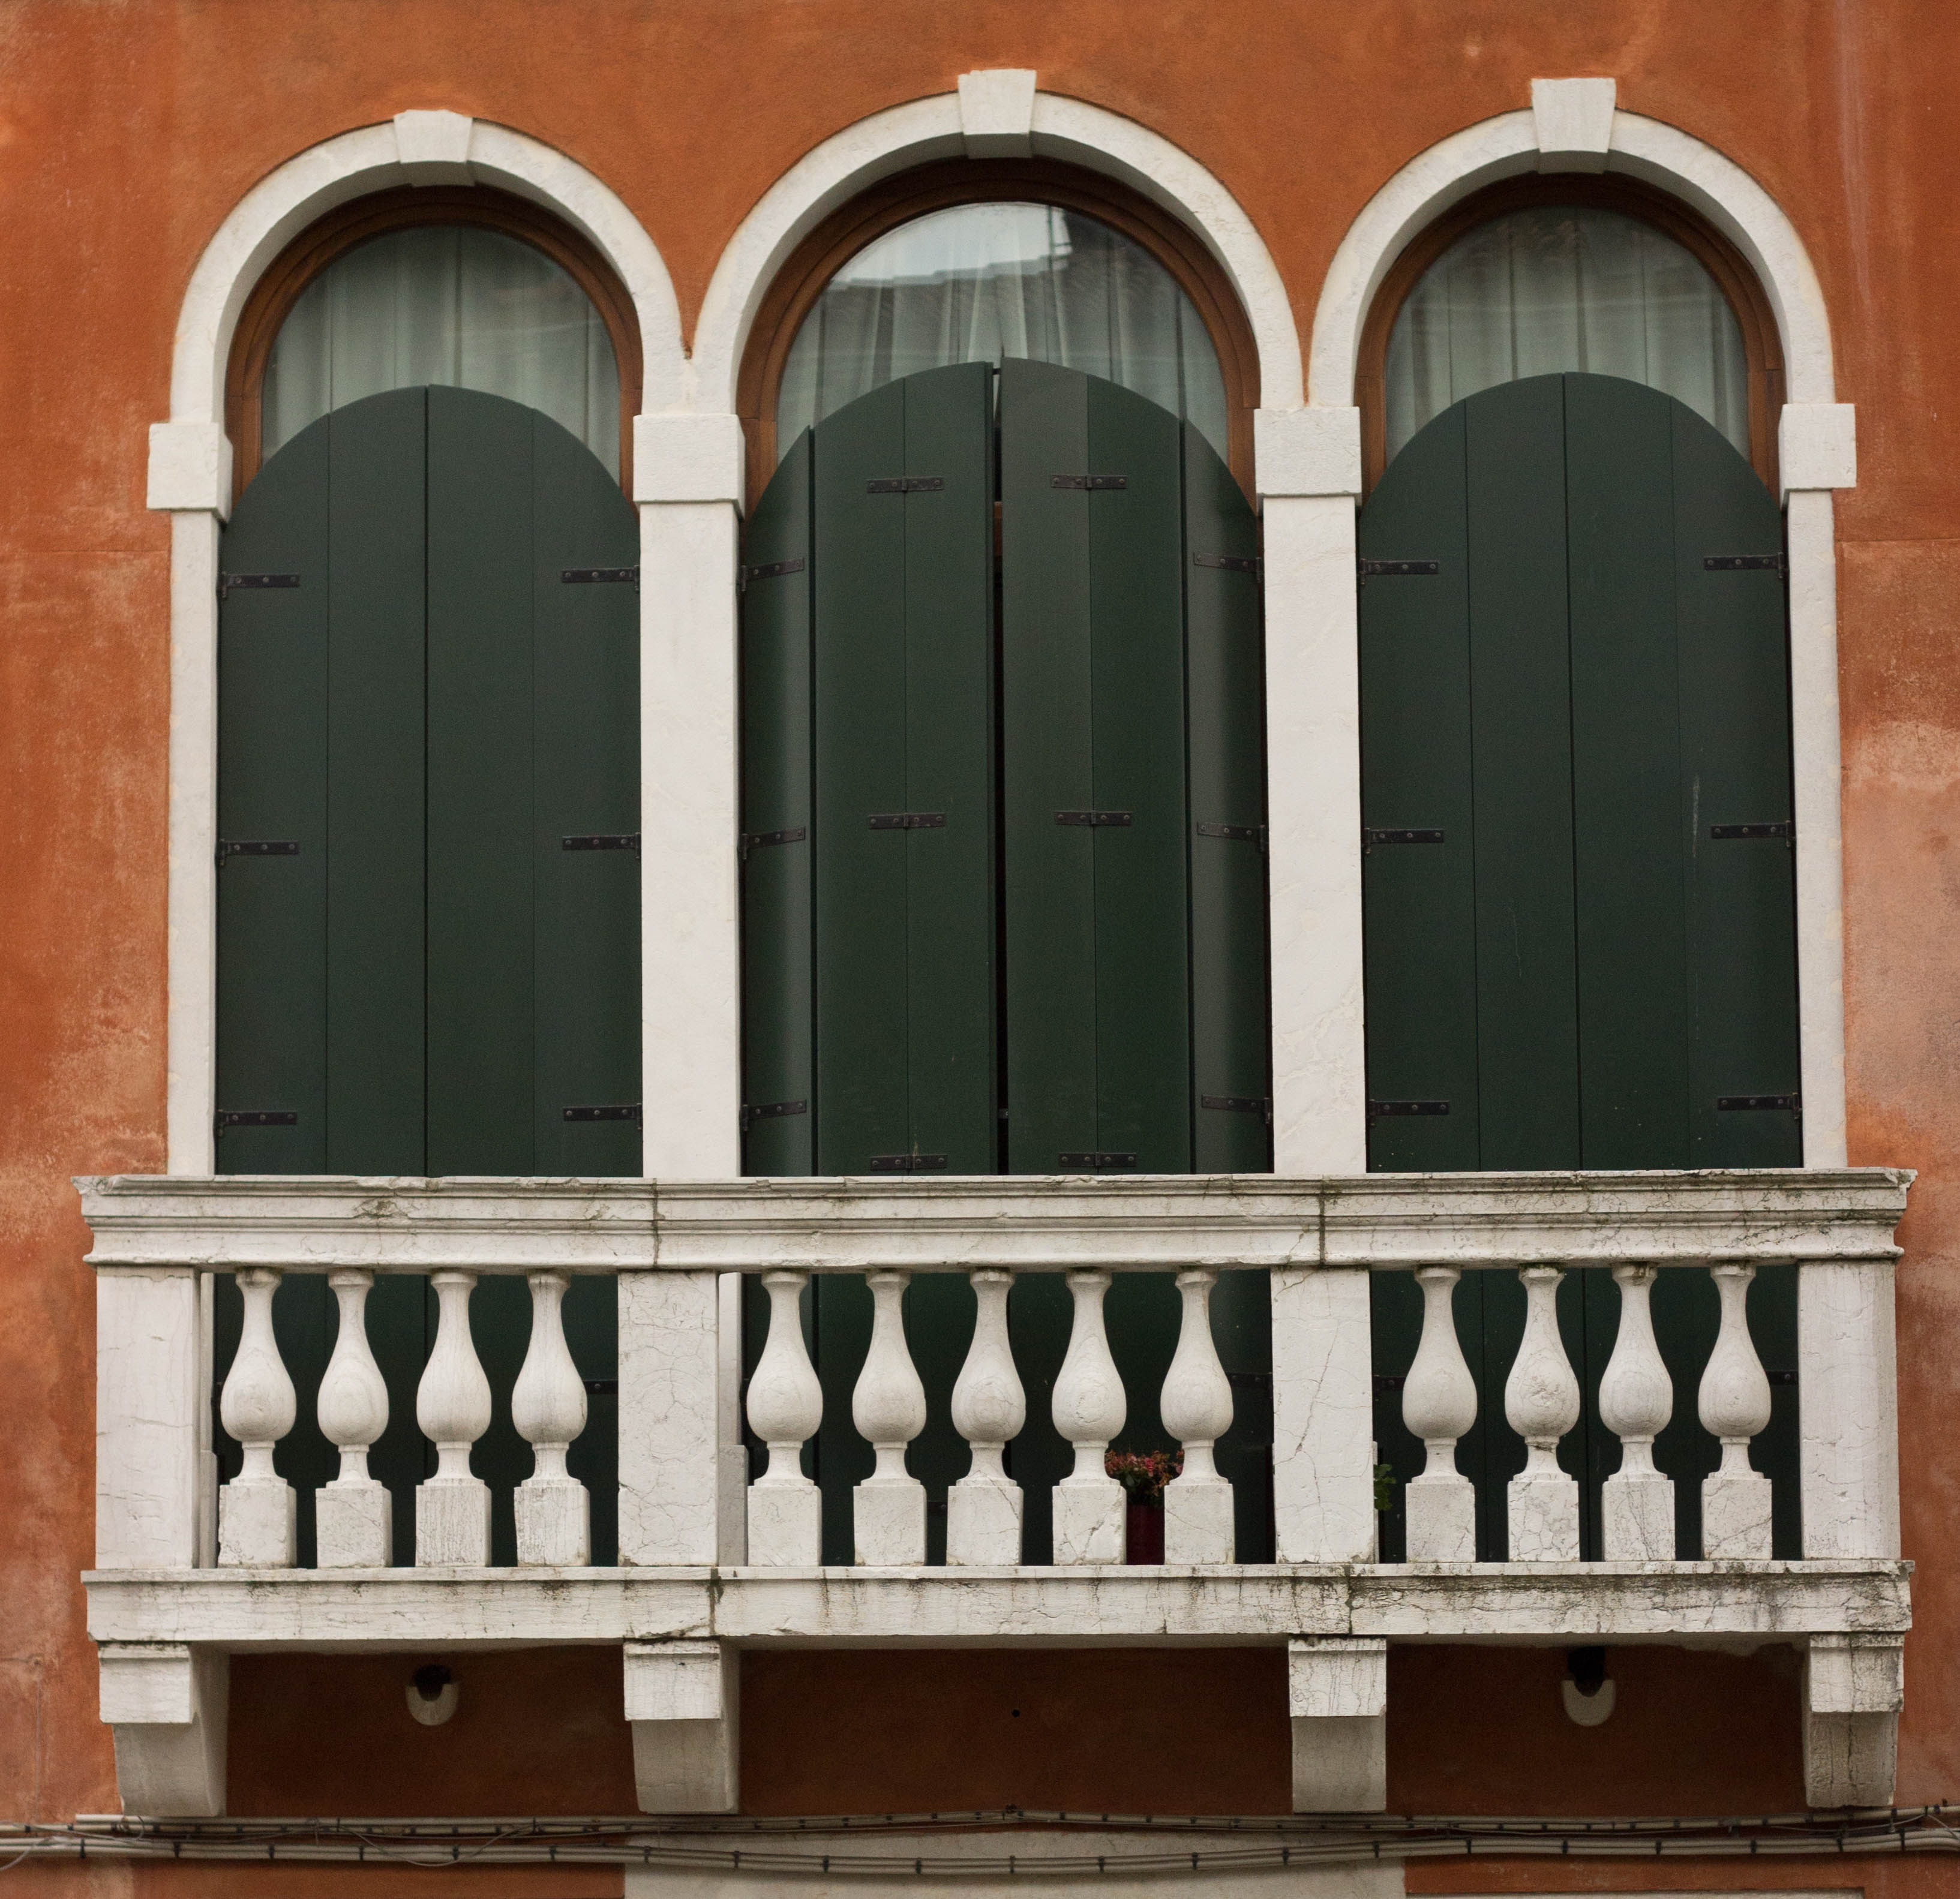
architecture, wood, window, old, wall, balcony, europe, arch, italy, facade, exterior, furniture, old building, door, interior design, balustrade, man made object, renaissance balcony, baluster